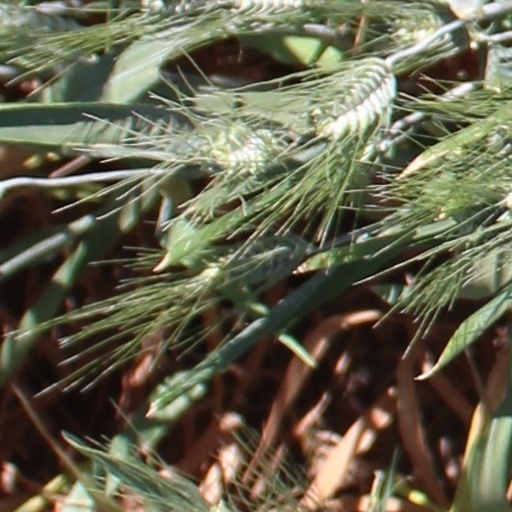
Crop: wheat